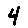
Label: 4